Resident Evil 5

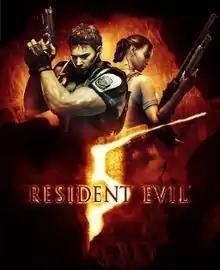
Cover art of the game, featuring Chris Redfield and Sheva Alomar

Resident Evil 5 is a 2009 third-person shooter video game developed and published by Capcom. It is a major installment in the "Resident Evil" series, and was released for the PlayStation 3 and Xbox 360 consoles in March 2009 and for Windows in September 2009. It was re-released for PlayStation 4 and Xbox One in June 2016. The plot involves an investigation of a terrorist threat by Bioterrorism Security Assessment Alliance agents Chris Redfield and Sheva Alomar in Kijuju, a fictional region of West Africa. Chris learns that he must confront his past in the form of an old enemy, Albert Wesker, and his former partner, Jill Valentine.